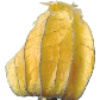
Label: physalis_with_husk